Justinian Nutt

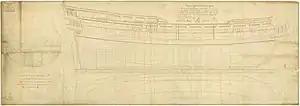
Design drawing for a ship of the line showing different views and lines of the vessel

Nutt was given command of the 60-gun ship of the line HMS "Anson", the guard ship at Portsmouth, on 23 September 1748. He had been expected to command "Centurion" but instead acceded to Anson, now an admiral, who asked that he allow Commodore Augustus Keppel, another expedition veteran, to use the ship as his flagship in the Mediterranean Fleet. At Portsmouth Nutt participated in several court-martials. On 5 December he sat on the board investigating the wreck of the 44-gun frigate HMS "Fowey", and he was one of the captains in June 1749 who formed the court-martial regarding the 44-gun frigate HMS "Chesterfield", after the officers mutinied and took control of the ship. Nutt continued in "Anson" until the ship was paid off on 17 November 1752. "Anson" was Nutt's last command in the Royal Navy.